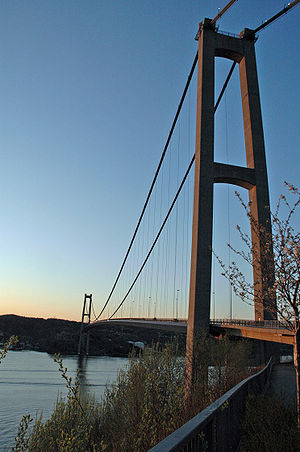
Askøybroen
Askøybrua
Askøybroen er en hængebro fra fastlandet til Askøy i Vestland fylke i Norge. Broen har det længste brospænd i Norge og var Skandinaviens længste hængebro da den blev bygget. Broen består af to kørebaner og en vej for fodgængere. Den har til sammen 7 spænd.